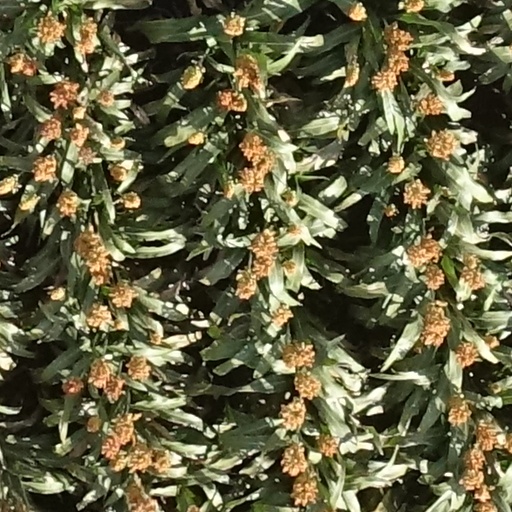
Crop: sorghum